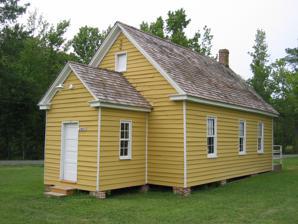
Building: Stanley Institute
Country: United States of America
Year built: 1865
United States historic place Stanley Institute U.S. National Register of Historic Places Stanley Institute, July 2009 Show map of Maryland Show map of the United States Location South of Cambridge on Maryland Route 16, near Cambridge, Maryland Coordinates 38°32′41.9618″N 76°6′9.6134″W / 38.544989389°N 76.102670389°W / 38.544989389; -76.102670389 Area 1 acre (0.40 ha) Built 1865 NRHP reference No. 75000888 Added to NRHP September 11, 1975 Stanley Institute , also known as Rock School, is a historic African American school building located at Cambridge , Dorchester County, Maryland .  It is a rectangular one-story, gable-front frame building with a small entrance vestibule built about 1865. Three original blackboards still occupy their proper locations. The building was moved to its present location from a site near Church Creek in 1867. It served as both a church and a school until the erection of the present Rock Methodist Church later in the 19th century. It was listed on the National Register of Historic Places in 1975. References